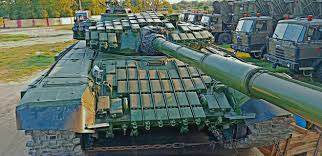
Label: Tank